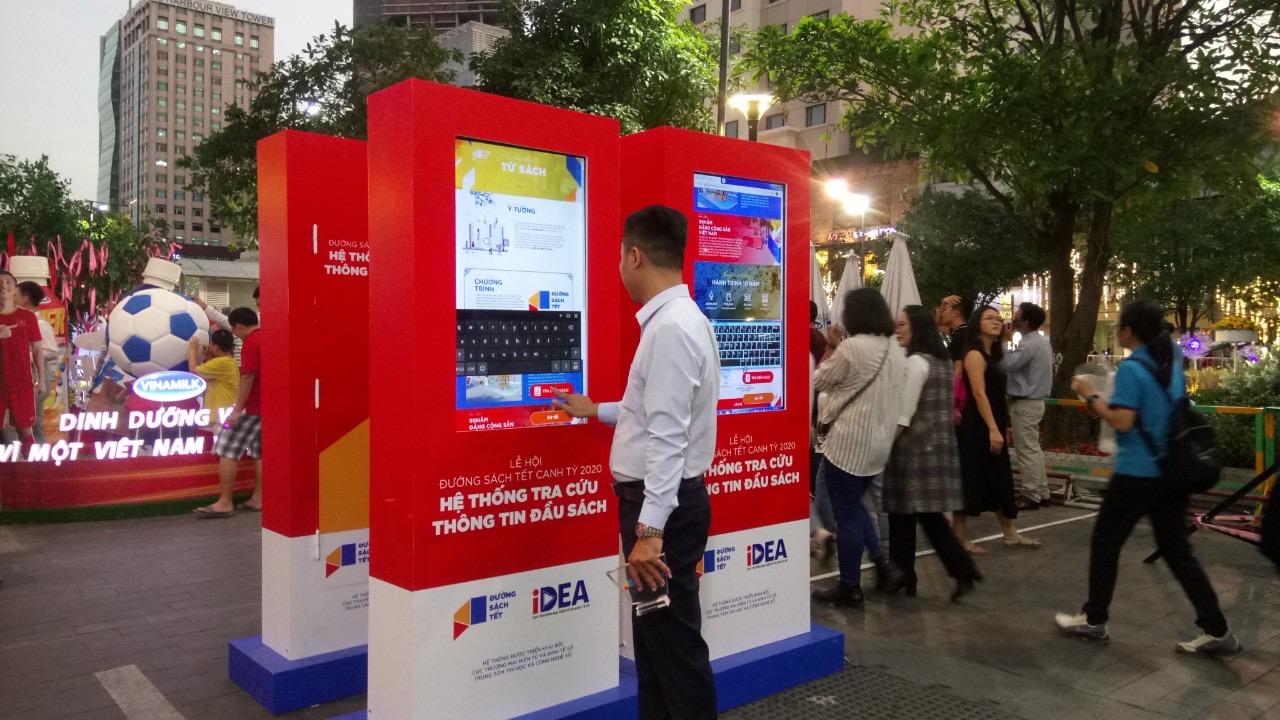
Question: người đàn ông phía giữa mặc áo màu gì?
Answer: màu trắng